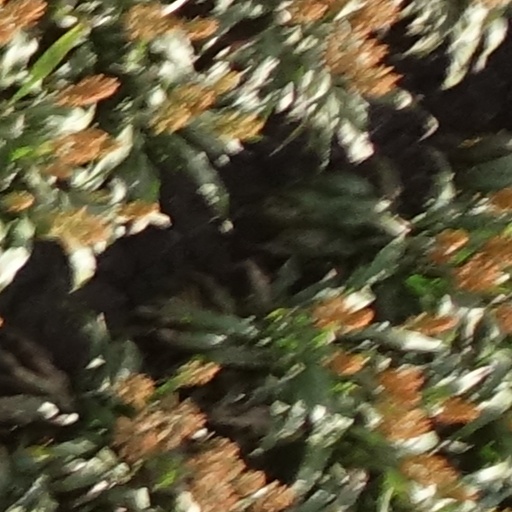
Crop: sorghum